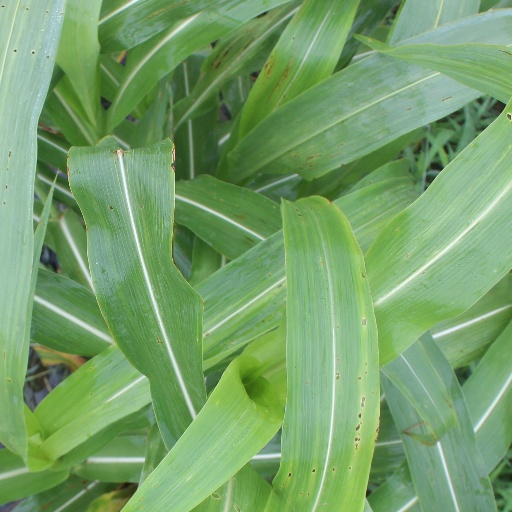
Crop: sorghum